JGR Class 7100

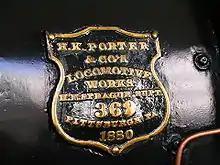
The builder's plate from "Benkei" (7101)

The locomotives were of the wheel arrangement, the driving wheels being 914 mm (3 ft) diameter, and used Stephenson valve gear. Their tenders had two two-axled bogies, with the unofficial names written in large kanji (characters). The lettering style is said to emulate the handwriting style of either Settlement Envoy Kuroda Nagamasa or Secretary Sannai Rokusaburō.